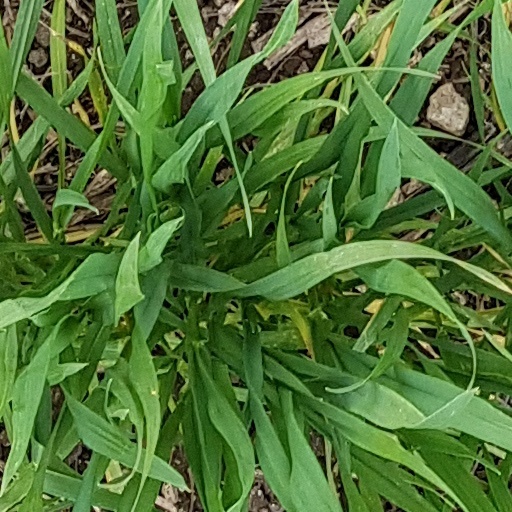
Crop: wheat